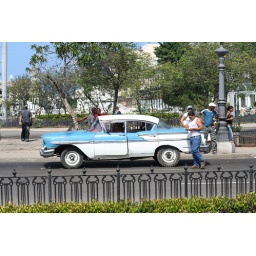
They call Cubans the best mechanics in the world due to their skill at keeping these cars on the road